Diedrich Henne

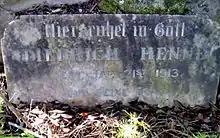
Henne's grave

Diedrich Henne (1834 – 21 January 1913) was a German-born botanist and plant collector. He emigrated to Australia and was employed as an assistant to the colonial botanist Ferdinand von Mueller at the Melbourne Herbarium.